Bitcoin

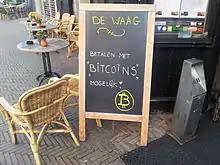
Café in Delft accepting Bitcoin

According to Harvard Professor Kenneth Rogoff , bitcoin is rarely used in regular transactions with merchants, but is popular in the informal economy and for criminal activities. Prices are not usually quoted in bitcoin and trades involve conversions into fiat currencies. Commonly cited reasons for not using bitcoin include high costs, the inability to process chargebacks, high price volatility, long transaction times, and transaction fees (especially for small purchases). "Bloomberg" reported that bitcoin was being used for large-item purchases on the site Overstock.com and for cross-border payments to freelancers. , there was little sign of bitcoin use in international remittances despite high fees charged by banks and Western Union.